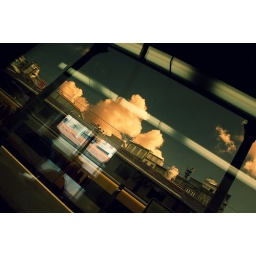
S.Bento train station - Porto - Portugal. shot through tinted glass. significant fooling around with the sky in PS. peace